Chrysler Voyager

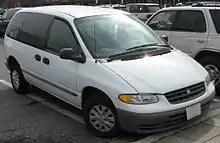
2000 Chrysler Voyager (US)

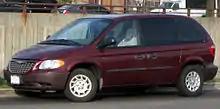
2001–2003 Chrysler Voyager (US)

From 2001 until 2003, the Voyager was offered in the SWB model only, replacing the SWB Plymouth Voyager. It resembled the Town and Country more than the previous generation, the only major cosmetic difference besides the trim (where the Town and Country's is fancier) was the placement of the Chrysler emblem on the grille. After the 2003 model year, the Voyager was discontinued (United States market) and replaced by the Chrysler Town and Country, SWB model. The SWB Town & Country continued under the Voyager name in the Mexican market.